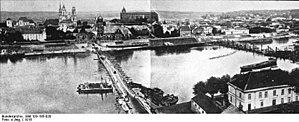
La 1ʳᵉ division de cavalerie est une unité de cavalerie, partie de l'armée impériale allemande, qui participe lors de la Première Guerre mondiale aux combats du front de l'Est.